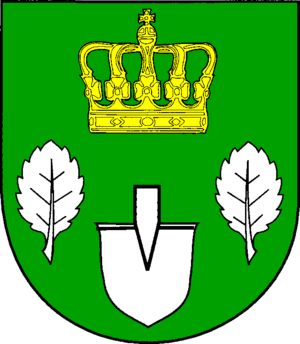
Sophienhamm est une municipalité allemande située dans le land du Schleswig-Holstein et dans l'arrondissement de Rendsburg-Eckernförde. En 2015, sa population est de 323 habitants.